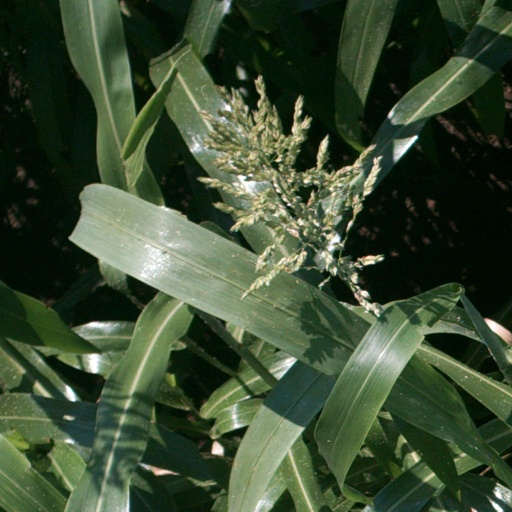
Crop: sorghum